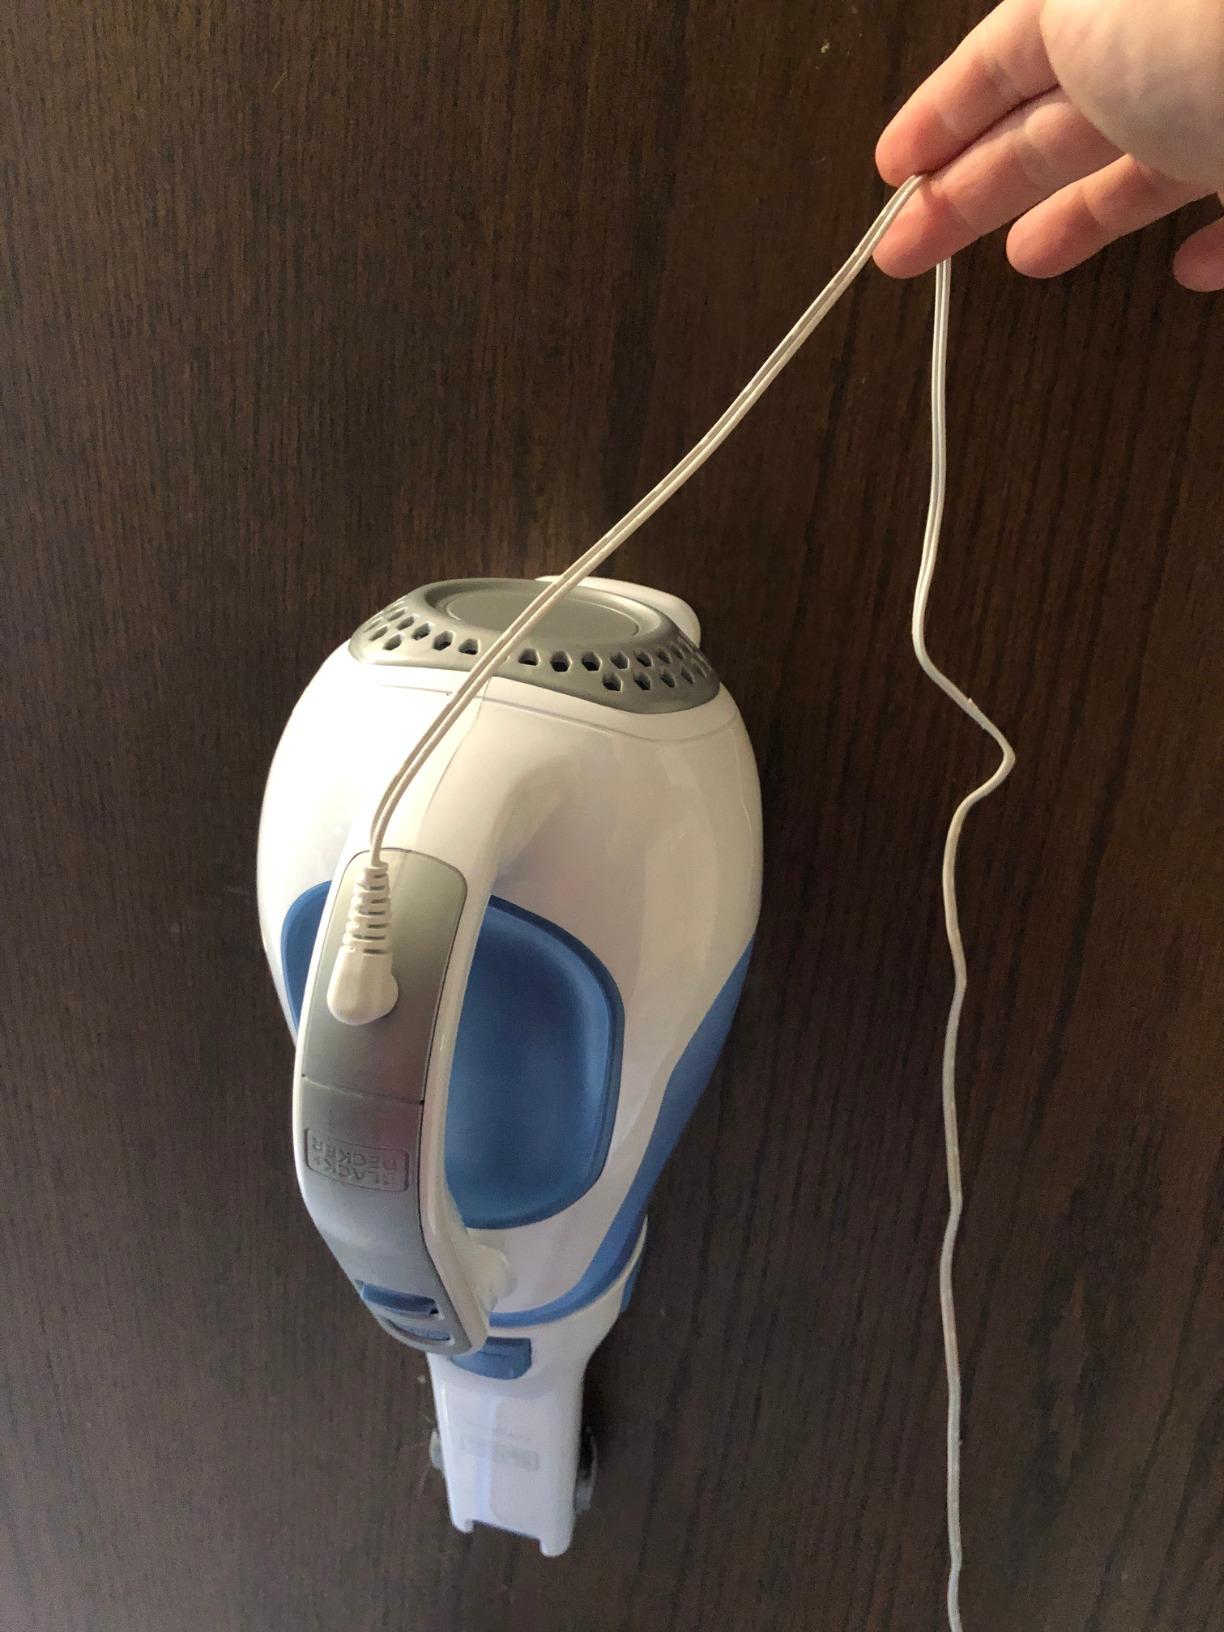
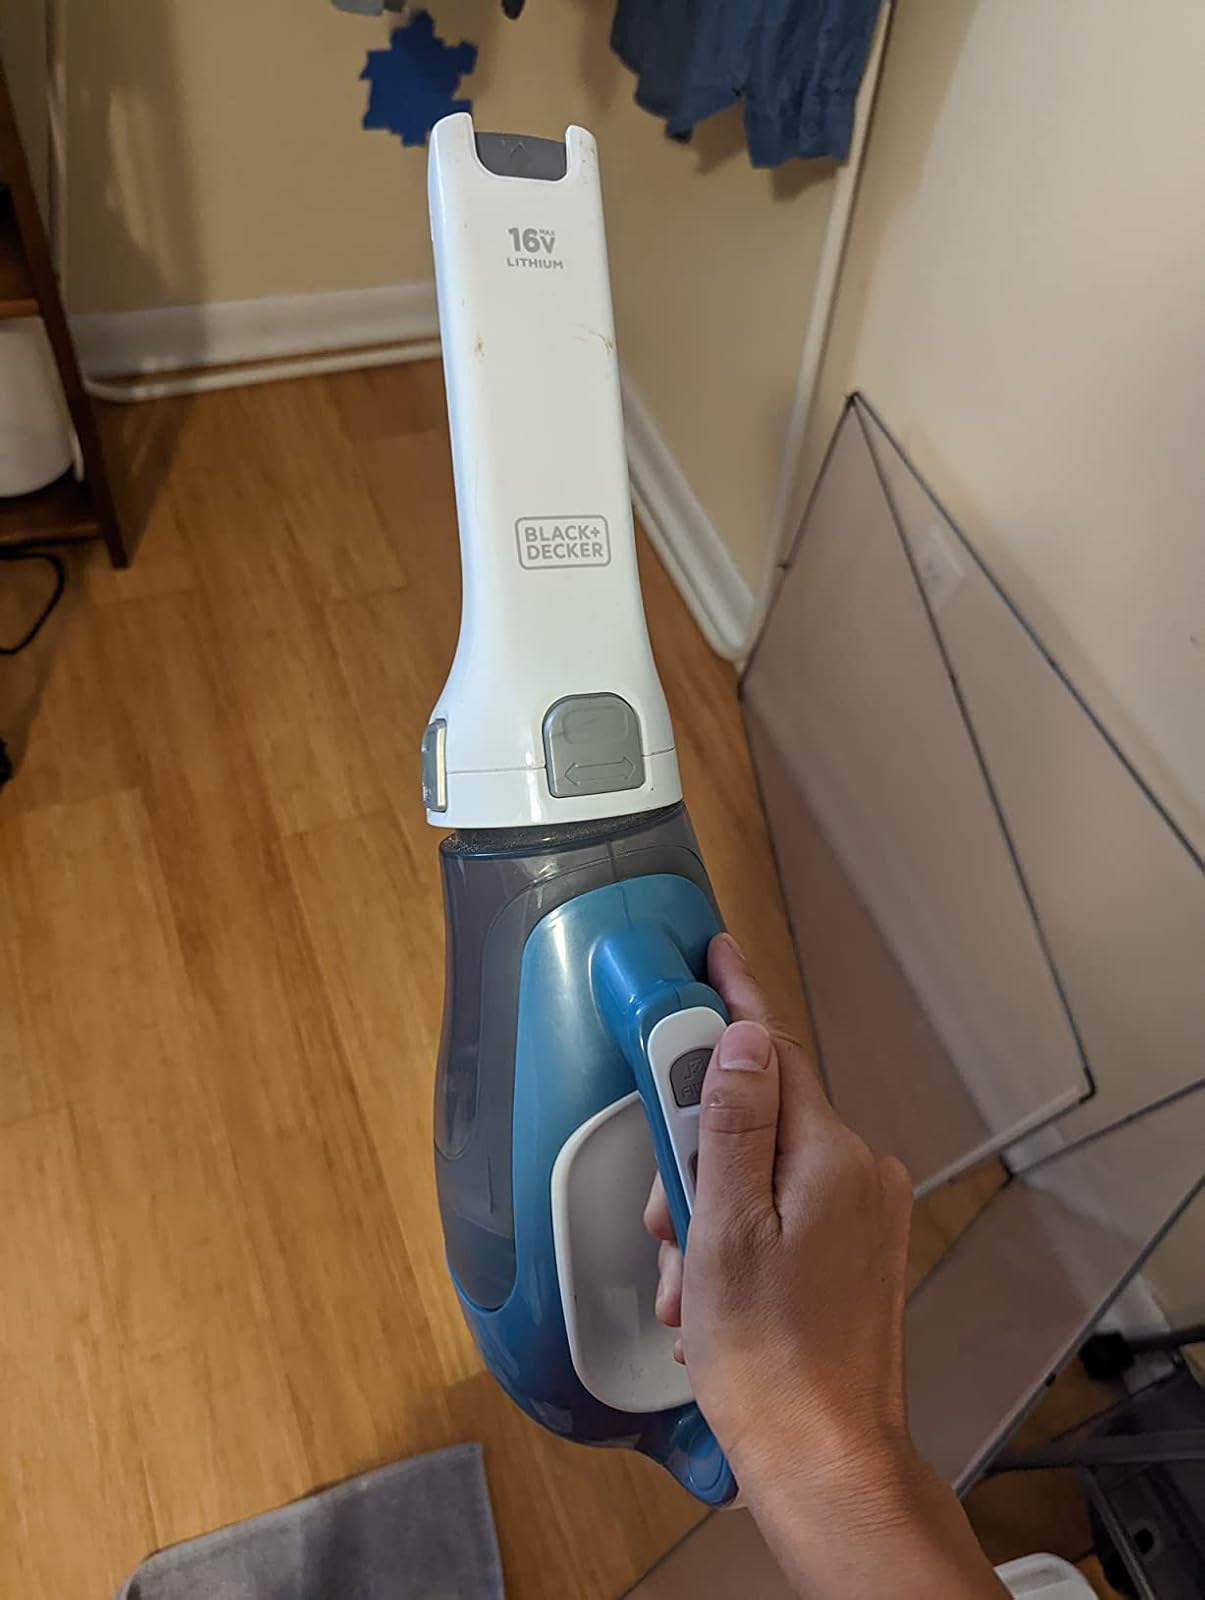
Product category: items_vacuum
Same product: yes